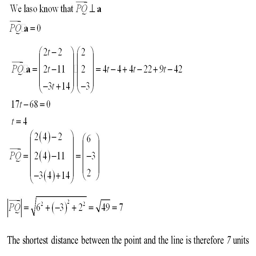
the shortest distance between the point and the line is therefore units